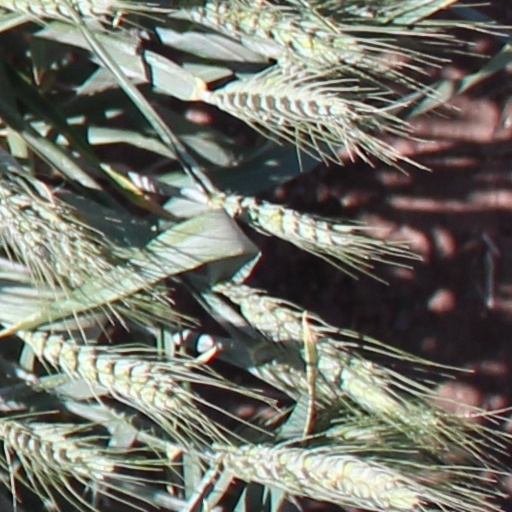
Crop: wheat